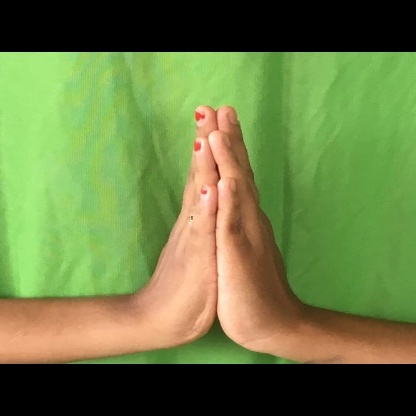
Mudra: Anjali